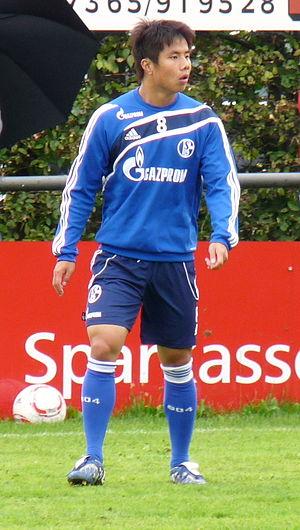
Hao Junmin est un footballeur chinois qui joue actuellement pour le Shandong Luneng en Chine.
La Chinese Super League, abrégé CSL, créée en 1951 et devenue professionnelle en 1994, est le championnat de première division de football en Chine. Il est composé de 16 équipes.